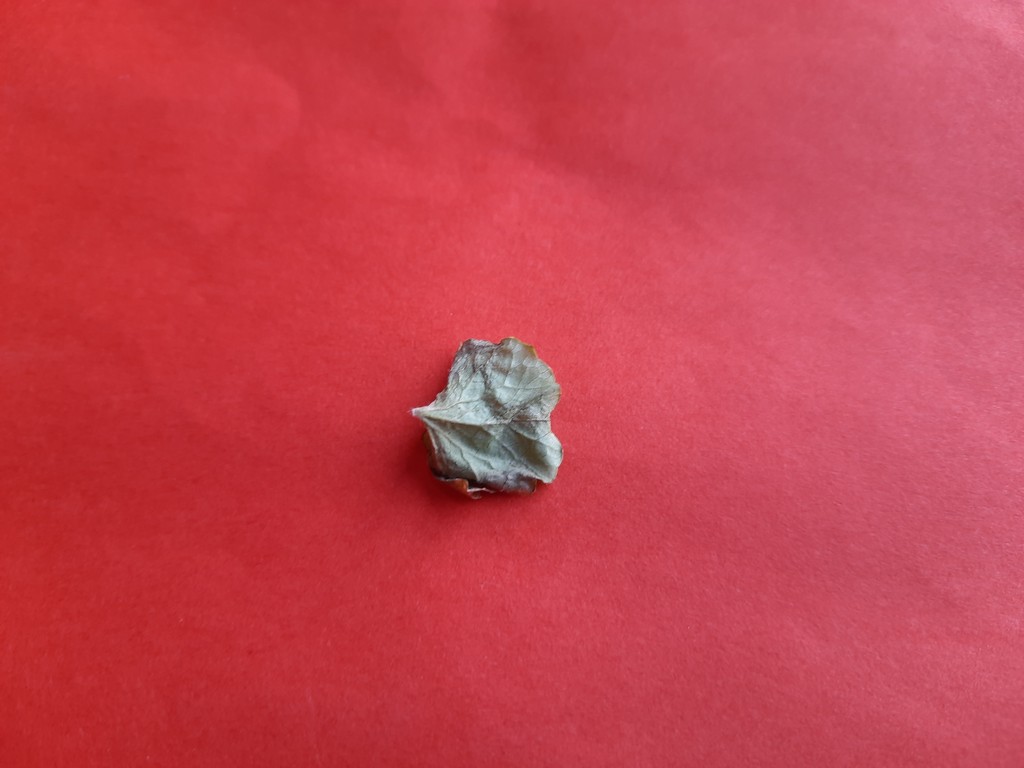
Label: Dried